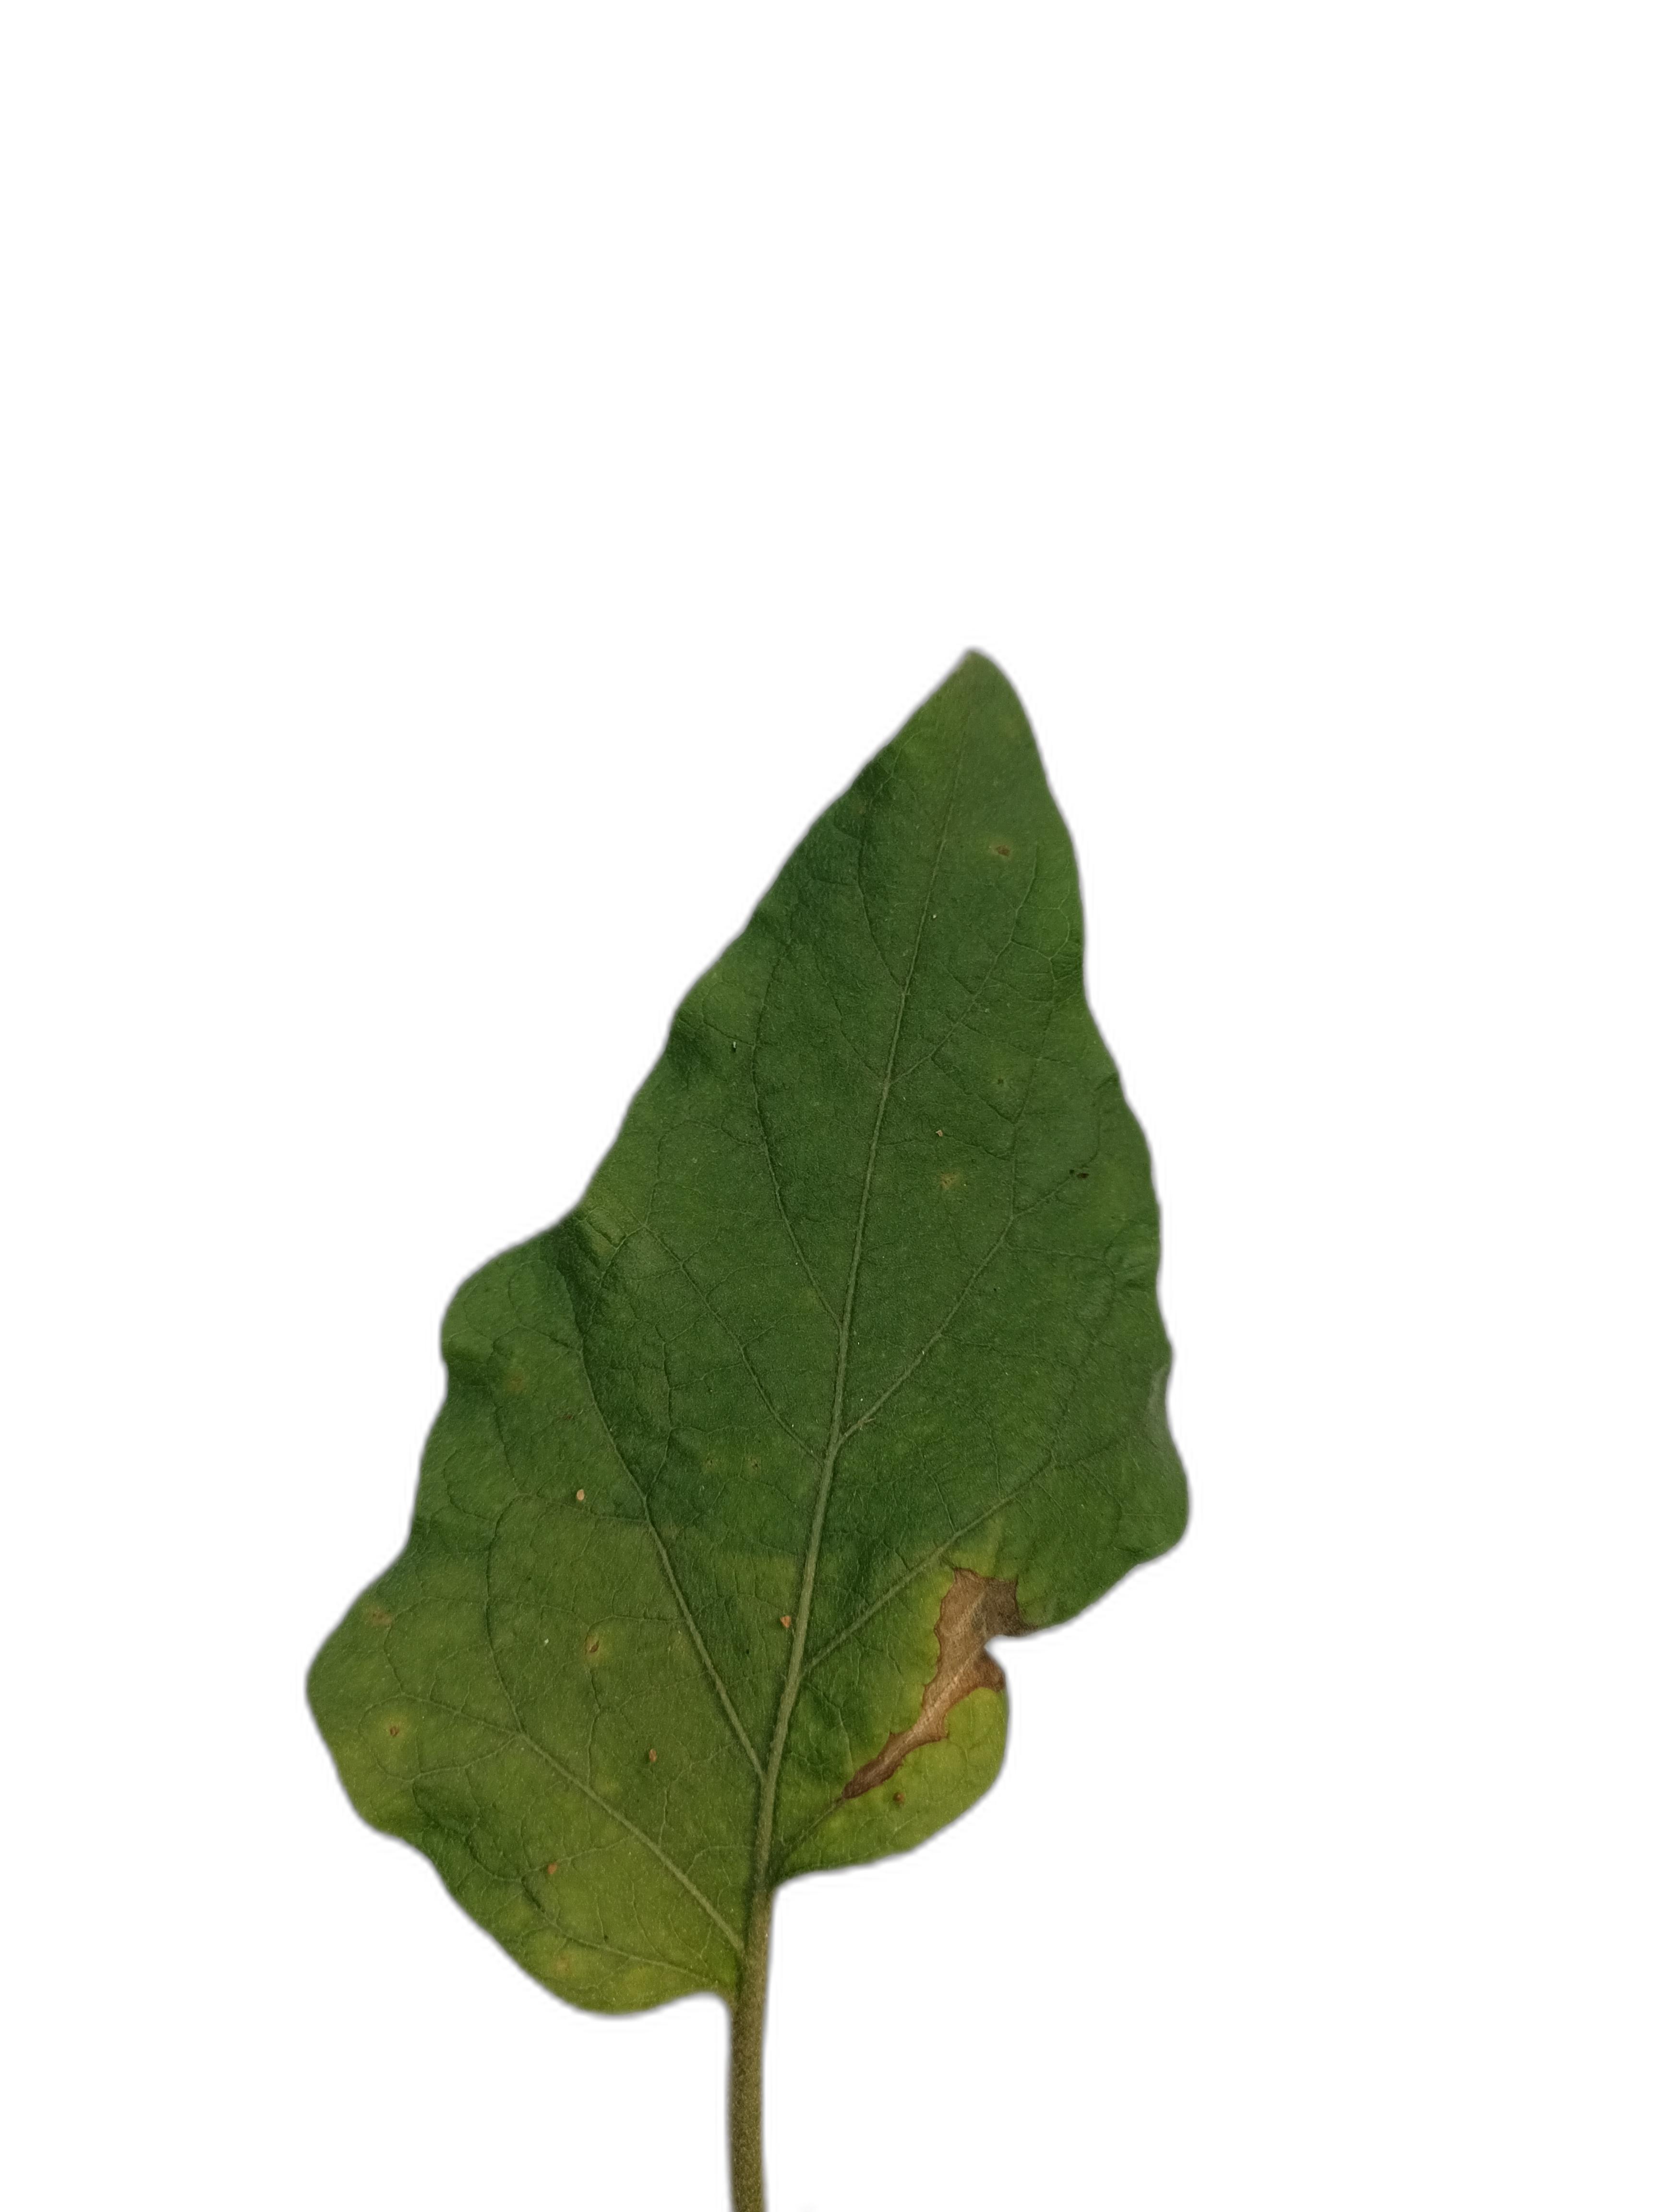
Label: Leaf Spot Disease